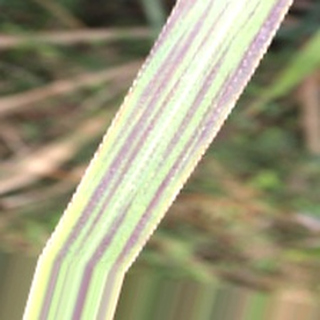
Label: sugarcane_bacterial_blight